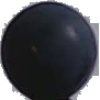
Label: Grape Blue 1